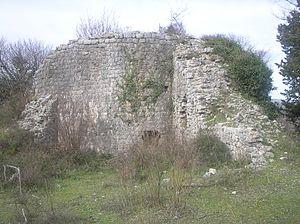
La forteresse de Gabela se trouve en Bosnie-Herzégovine, sur le territoire du village de Gabela et dans la municipalité de Čapljina. Elle remonte au Moyen Âge et est inscrite sur la liste des monuments nationaux de Bosnie-Herzégovine.
Cet article recense les monuments nationaux situés sur le territoire de la municipalité de Čapljina en Bosnie-Herzégovine et dans la Fédération de Bosnie-et-Herzégovine. La liste établie par la Commission pour la protection des monuments nationaux compte 9 monuments nationaux inscrits sur la liste principale et 3 monuments inscrits sur une liste provisoire.
Gabela est une localité de Bosnie-Herzégovine, autrefois appelée Drijeva puis Drijevo et Osobljane. Elle appartient à la municipalité de Čapljina,